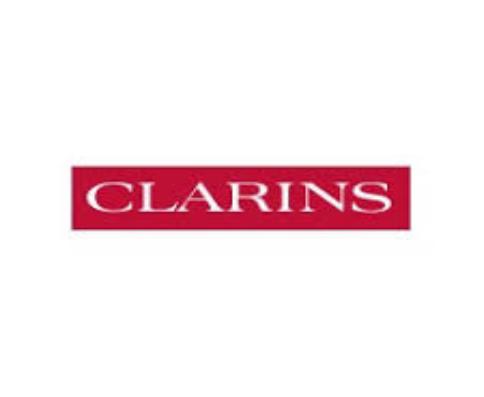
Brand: clarins
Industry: Necessities